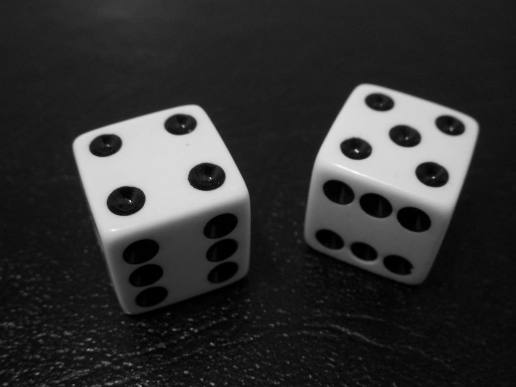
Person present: No